Field ration

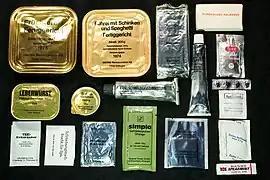
The contents of a "Bundeswehr" field ration from 1974

Field rations may come in different varieties, or carry multiple meals, for breakfast, lunch, dinner, or supper. Vegetarian, vegan, and religious diet variants may be available if a military's demographics necessitate them. Specialized variants of field rations may exist for different environments, situations, and roles, such as cold-weather warfare, mountain warfare, jungle warfare, desert warfare, long-range reconnaissance patrols, and vehicle crew variants.